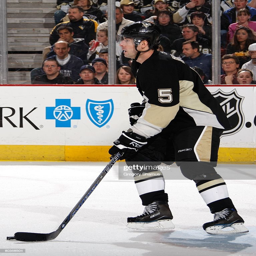
ice hockey player # looks to pass against sports team .